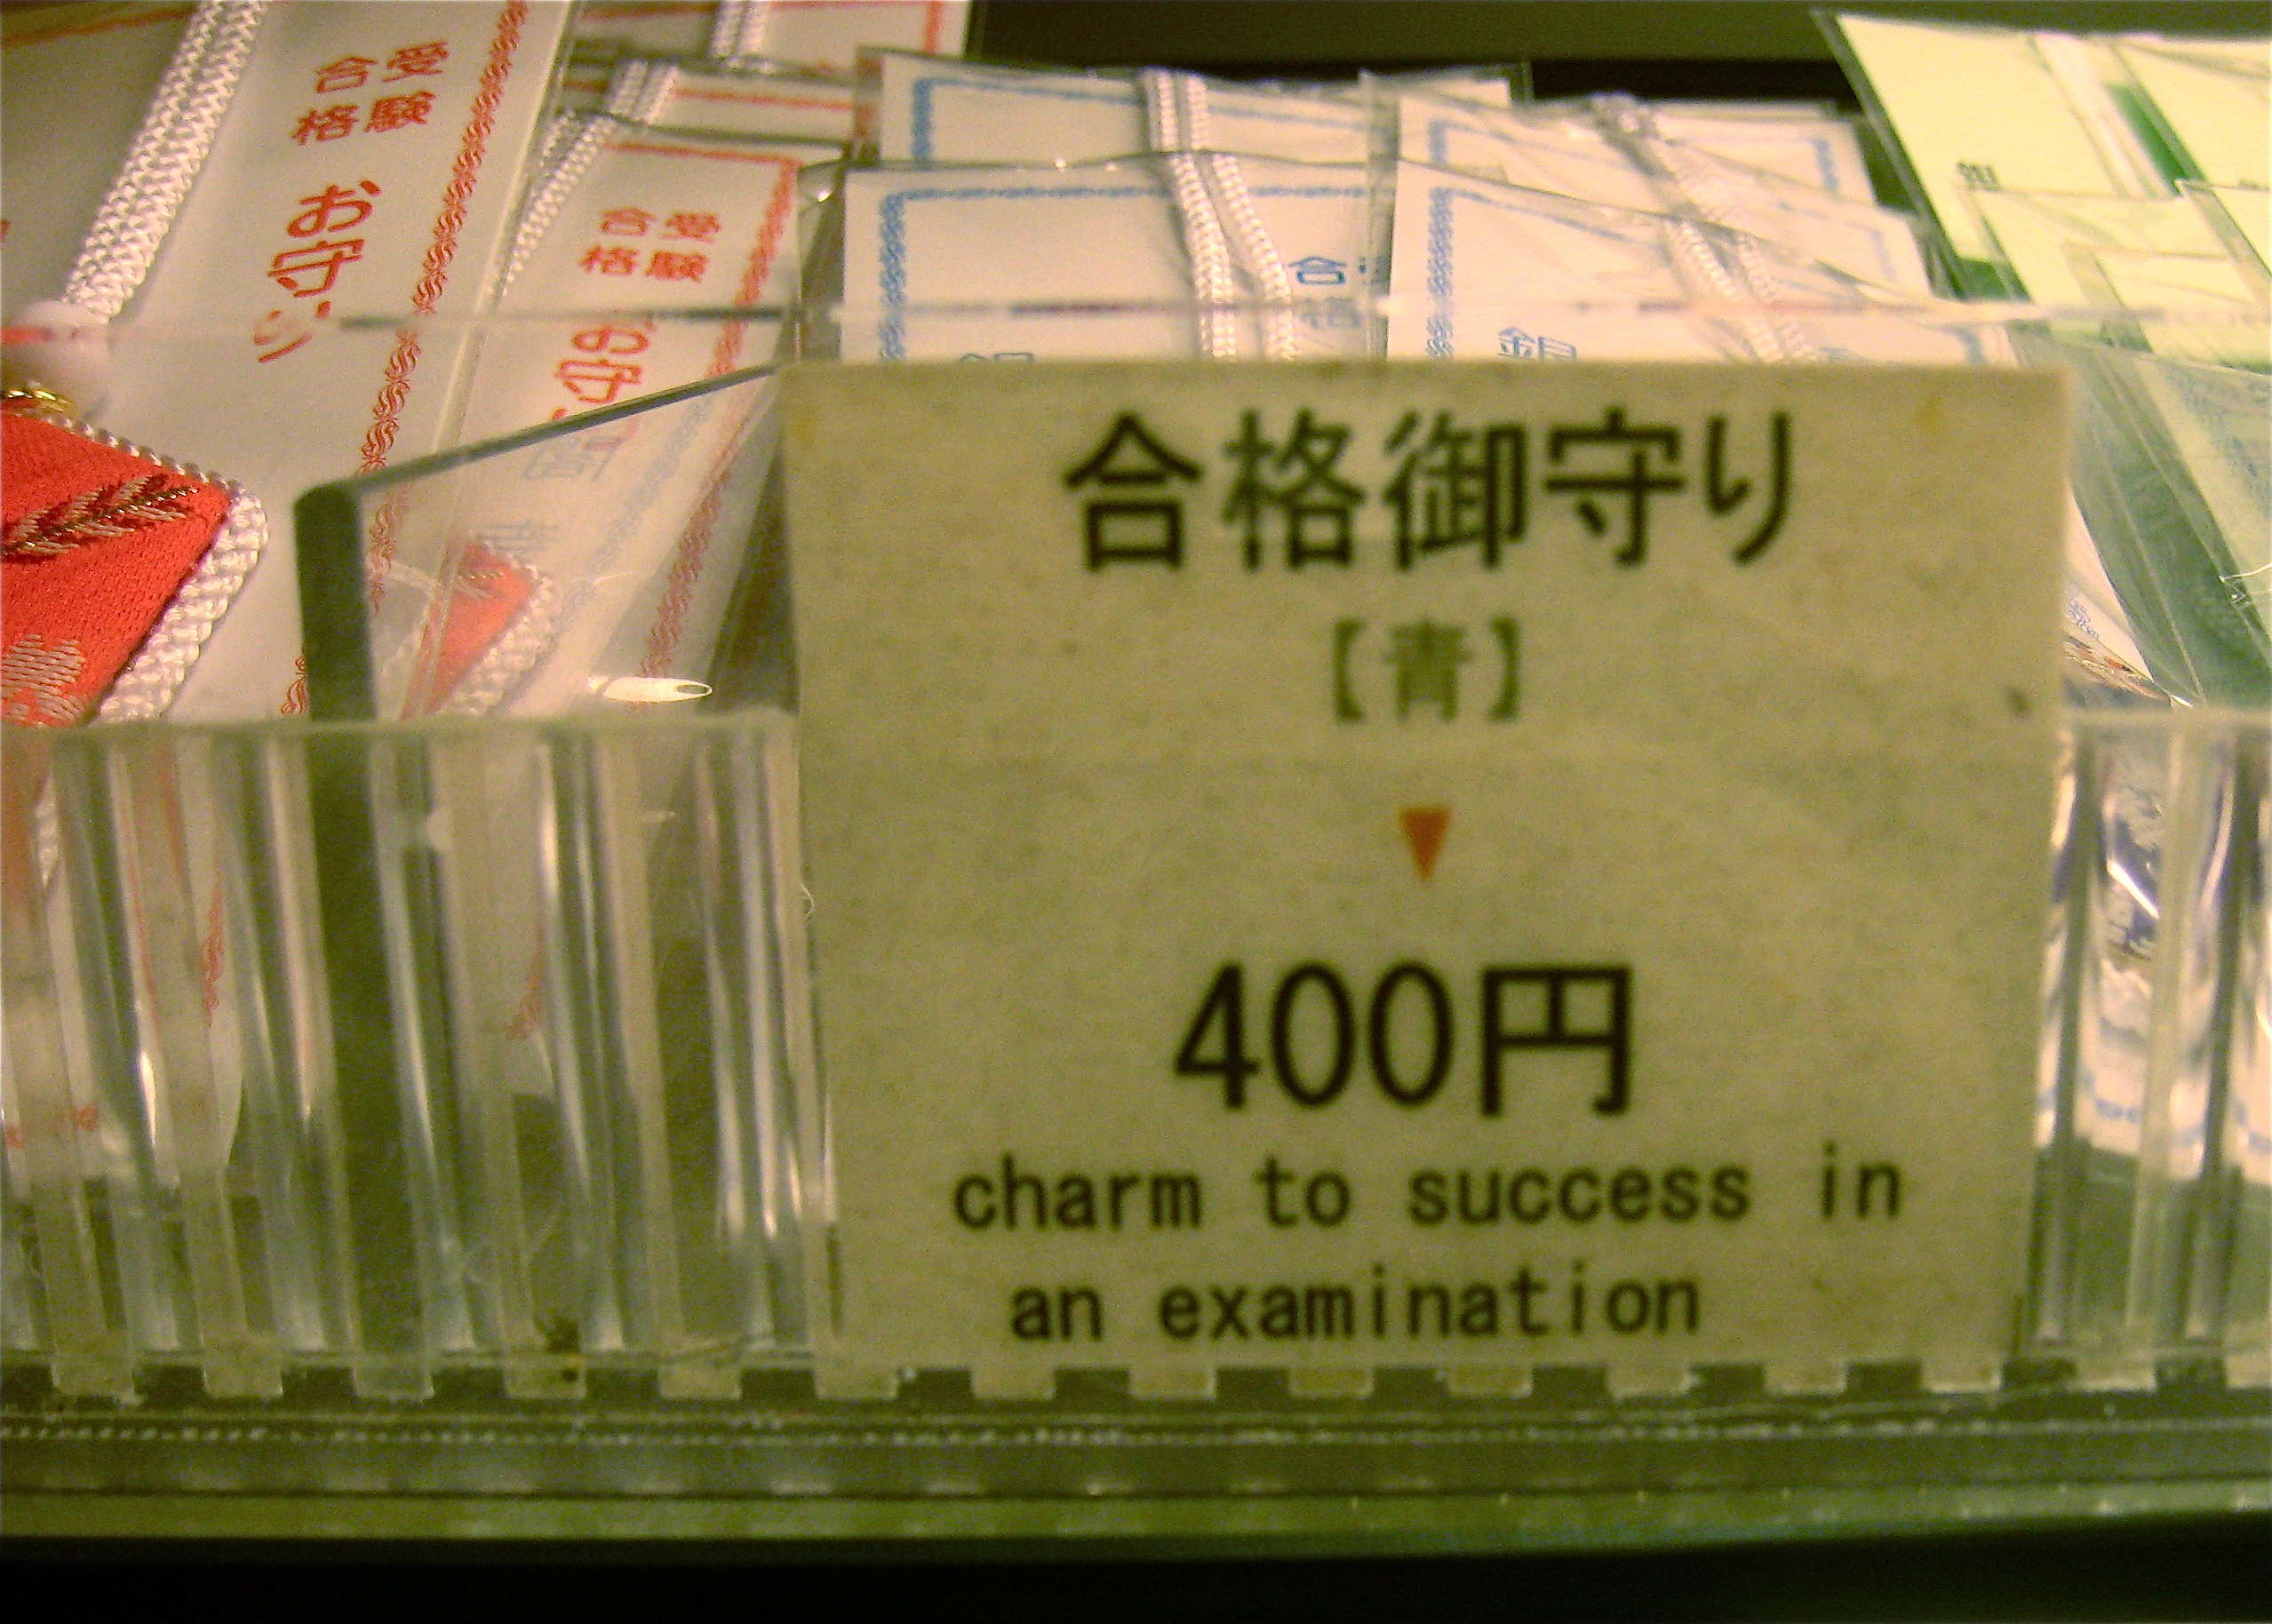
green, japan, kyoto